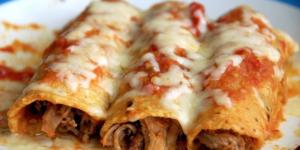
enchiladas tradicionales